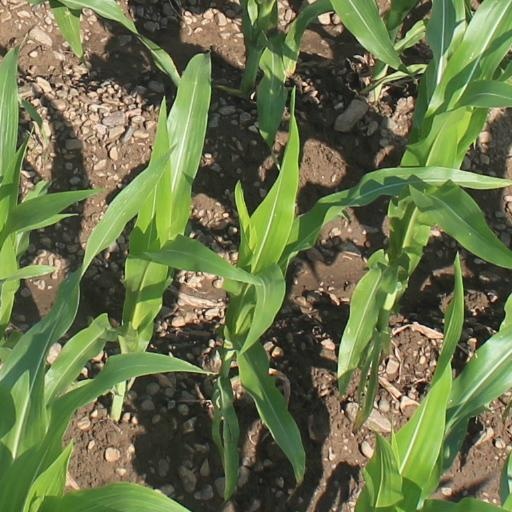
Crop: maize; corn